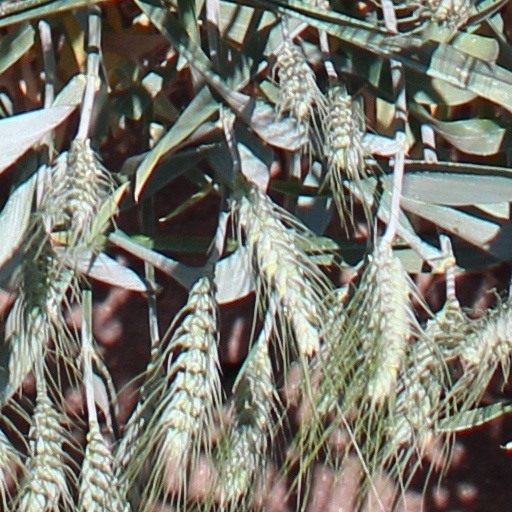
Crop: wheat